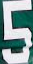
Number: 5